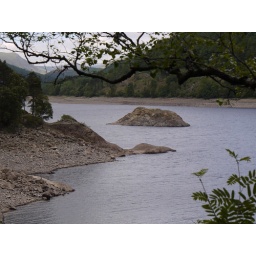
the rock in the middle shoud be under water at normal water levels